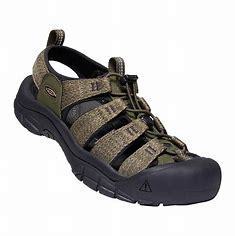
Brand: Keen
Model: 100